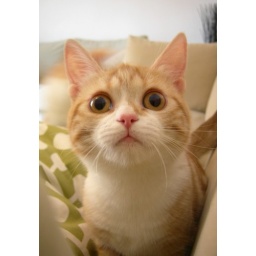
The orange blur in the background is Timmy jumping up onto the couch to see what Pippy is looking at.